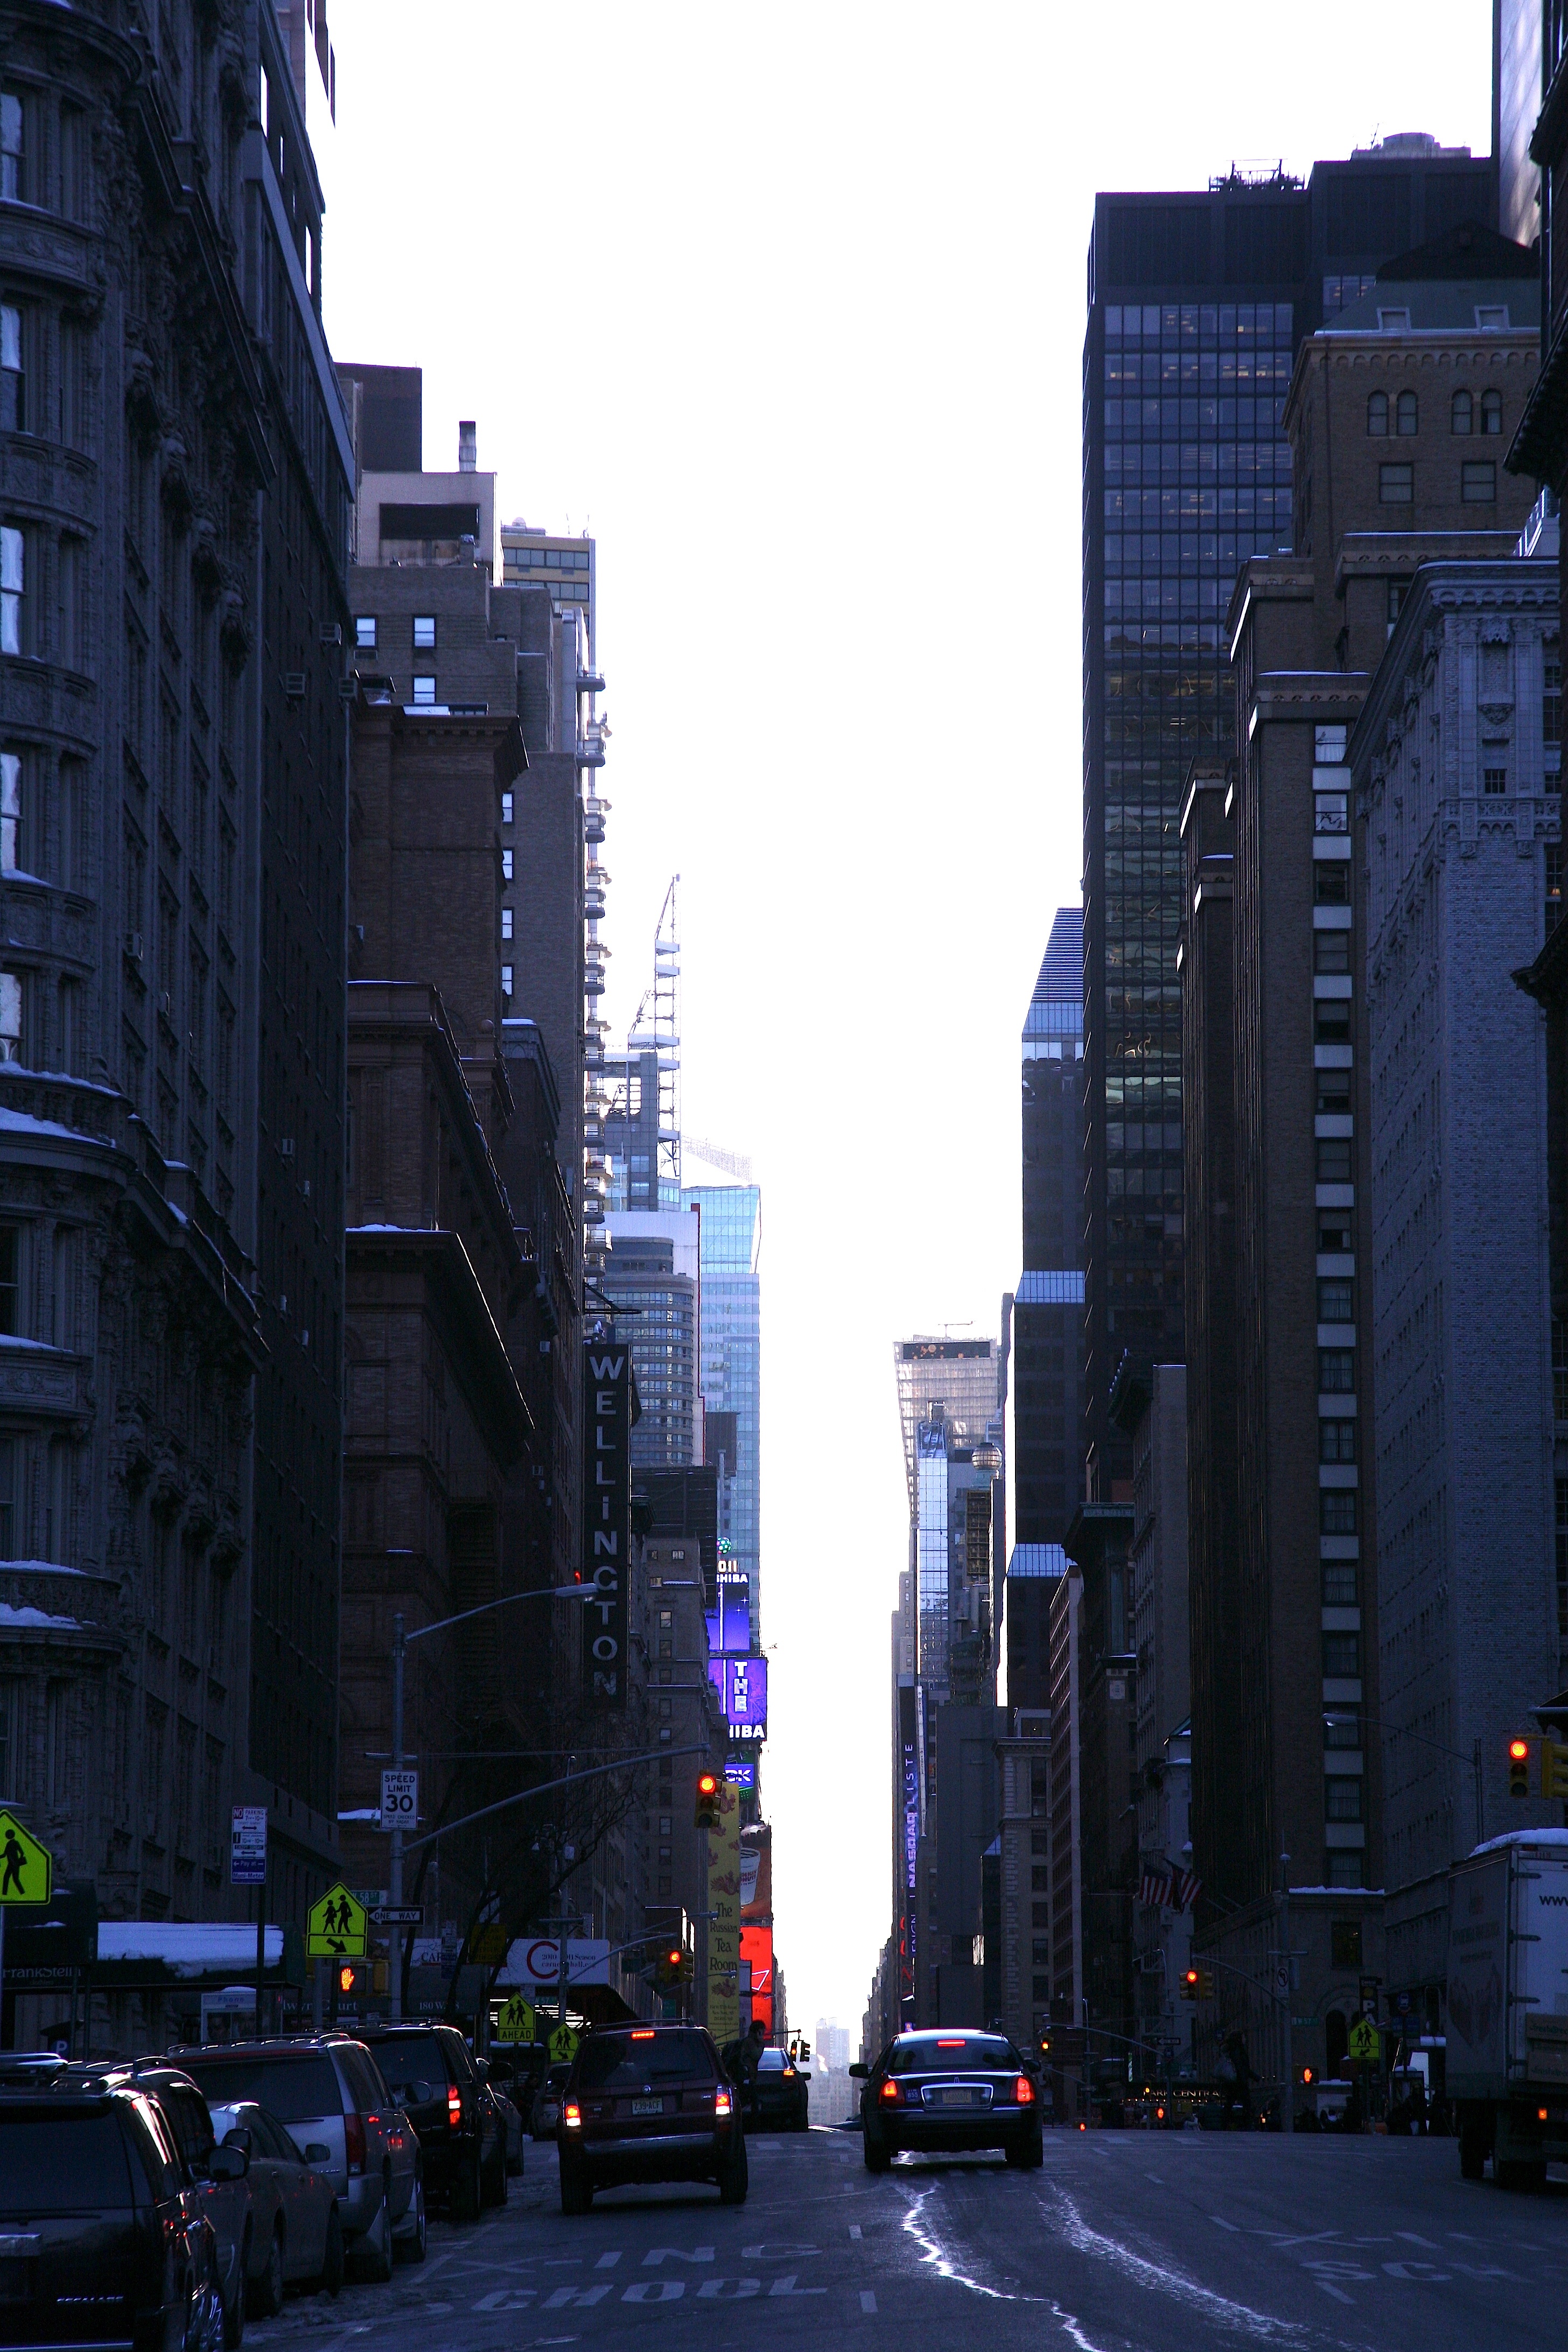
architecture, road, skyline, street, alley, city, skyscraper, cityscape, downtown, dusk, evening, landmark, lane, lighting, tower block, infrastructure, metropolis, neighbourhood, urban area, residential area, human settlement, metropolitan area